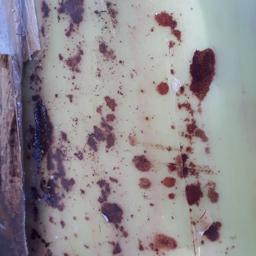
Label: PSEUDOSTEM WEEVIL